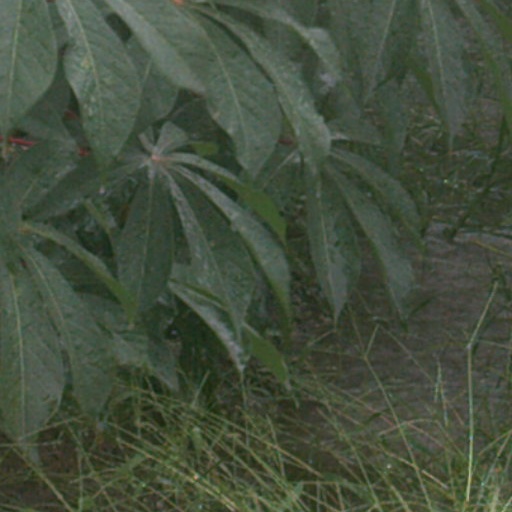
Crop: cassava